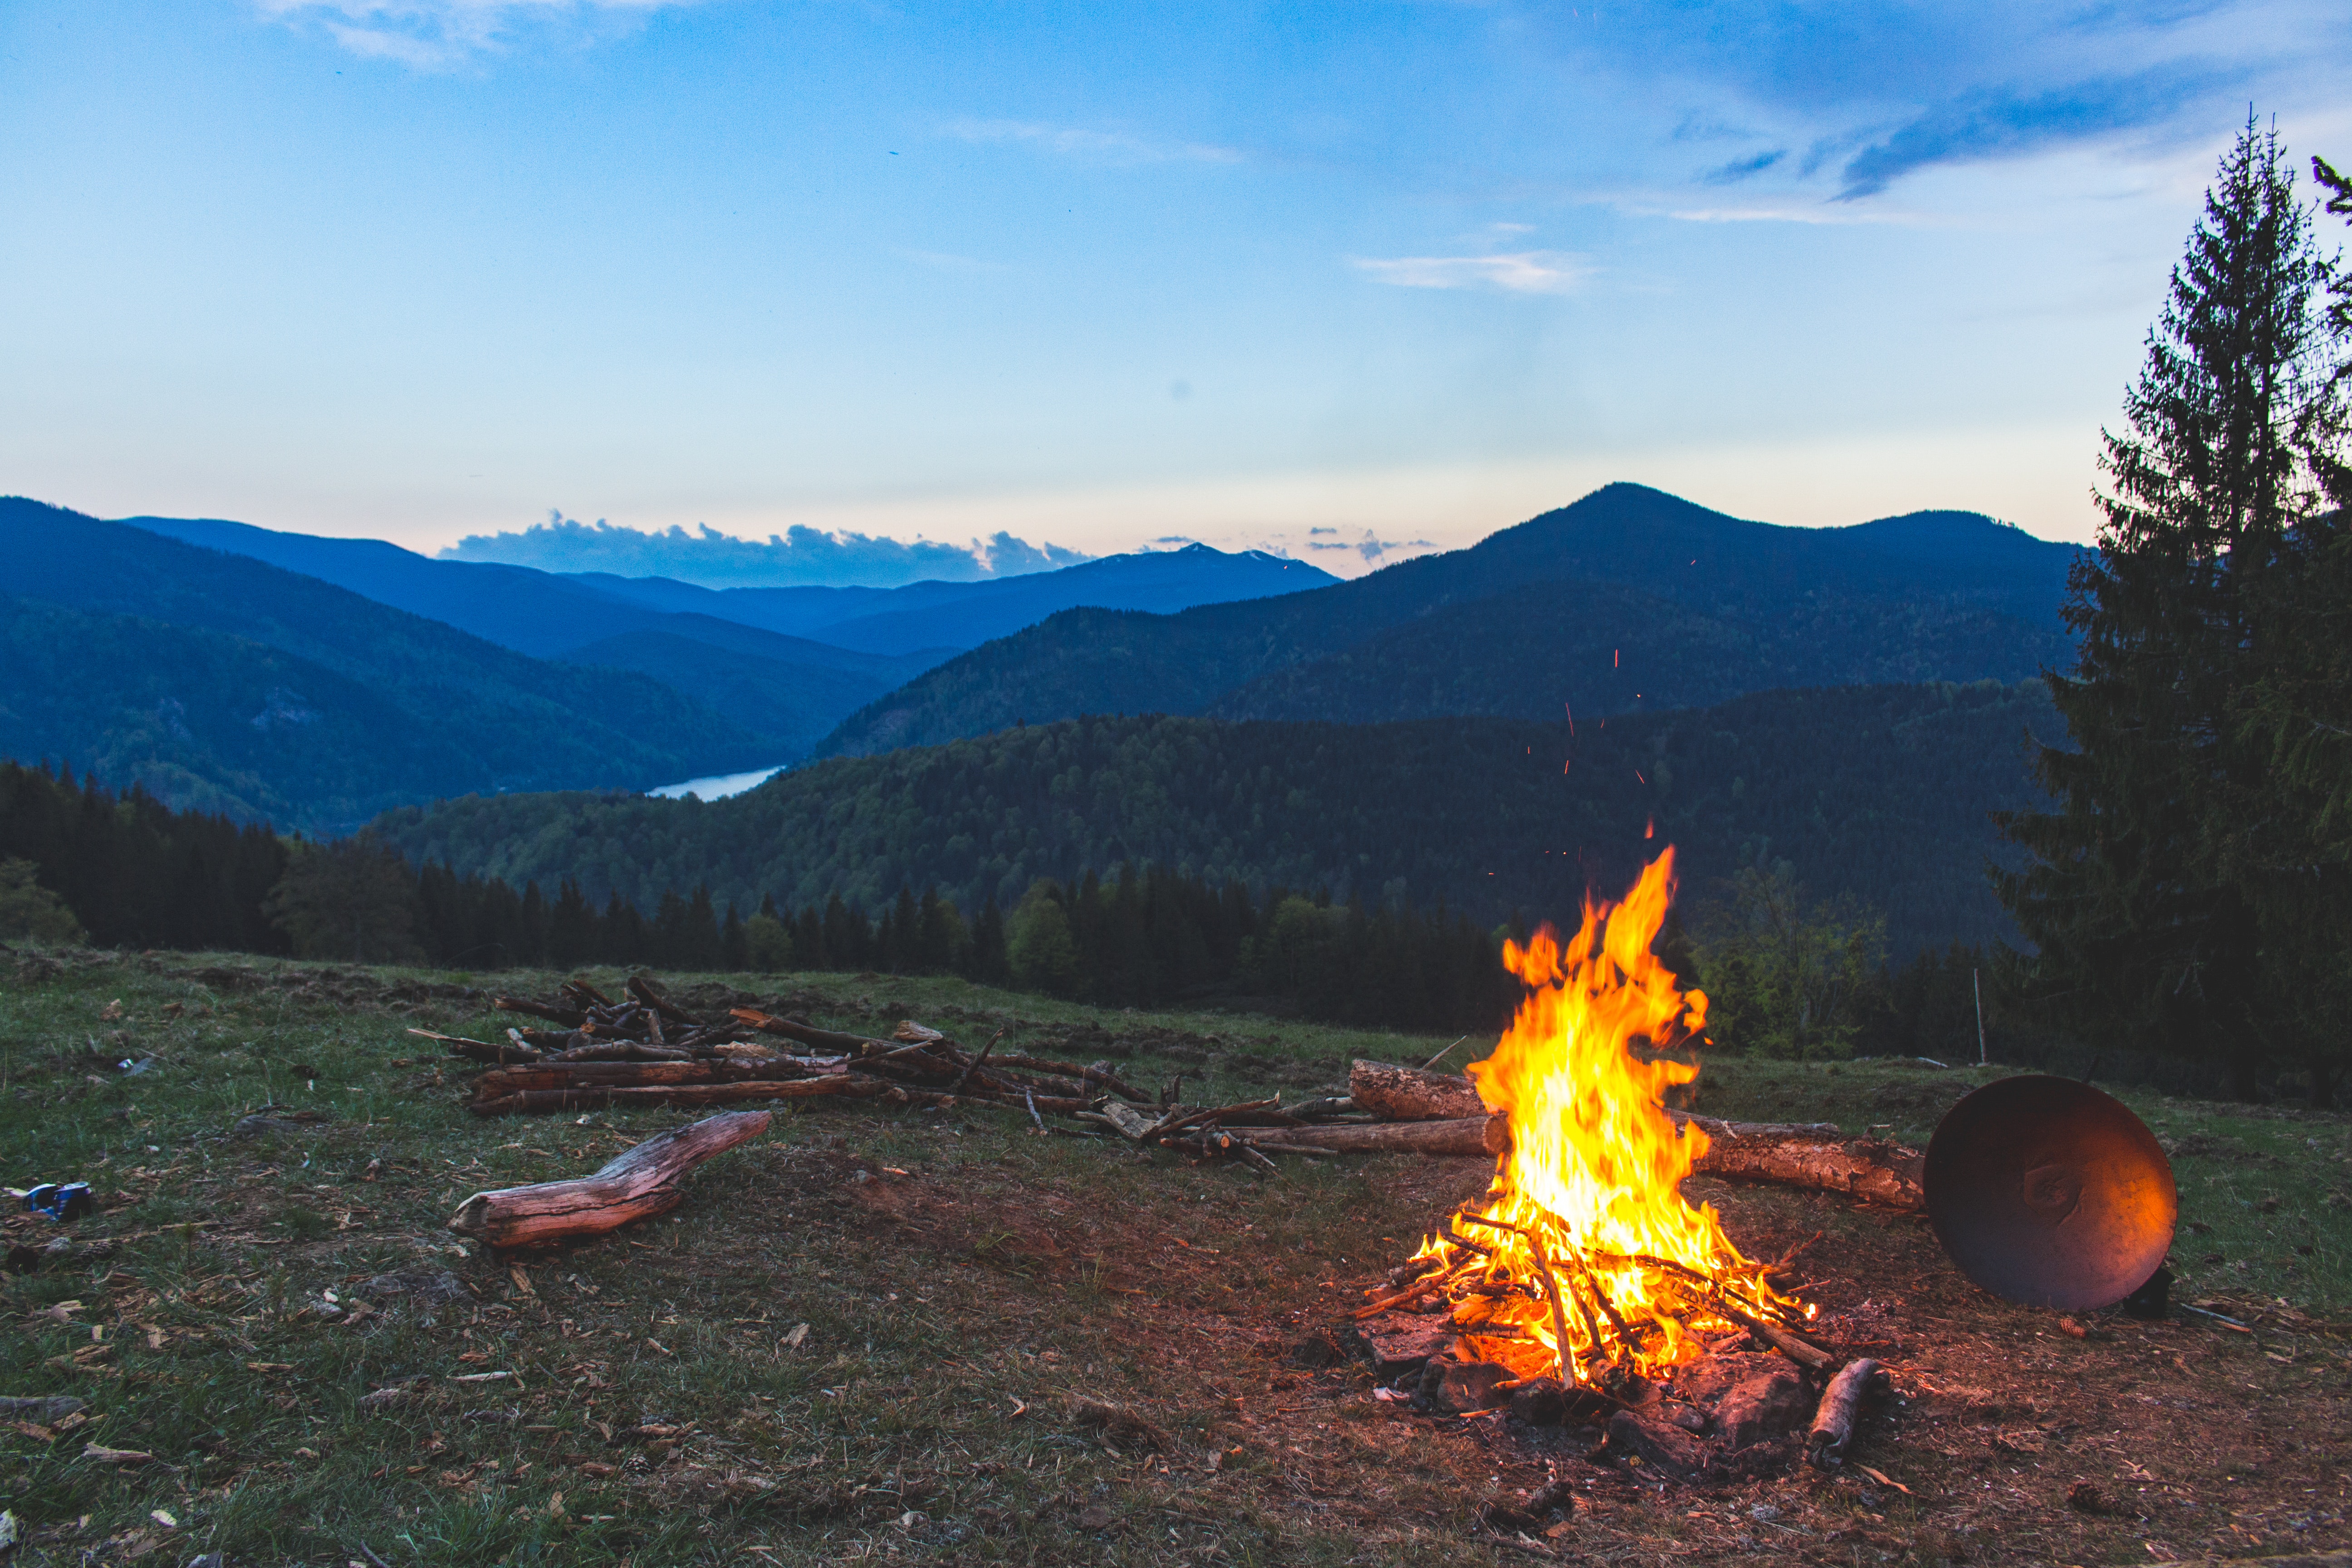
bonfire, campfire, fire, wilderness, flame, mountain, tree, sky, grass, landscape, geological phenomenon, heat, national park, rock, forest, grassland